Martin Schulz

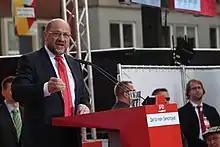
Schulz in Gelsenkirchen, 20 September 2017

On 24 January 2017, Schulz became the Social Democrats' candidate for chancellor in that year's Federal election. In March he was unanimously chosen as official head of the party, the first time in post-war Germany a leader of the SPD received no dissenting vote. Following the announcement of his nomination, his party gained an average of ten percentage points in public opinion polls. For a short period of time the SPD was close to the Union parties of Chancellor Merkel, during this time political observers regarded it possible that Schulz could unseat Merkel in the federal election on 24 September 2017. Polls also showed Schulz leading Merkel if Germans could elect their chancellor directly.